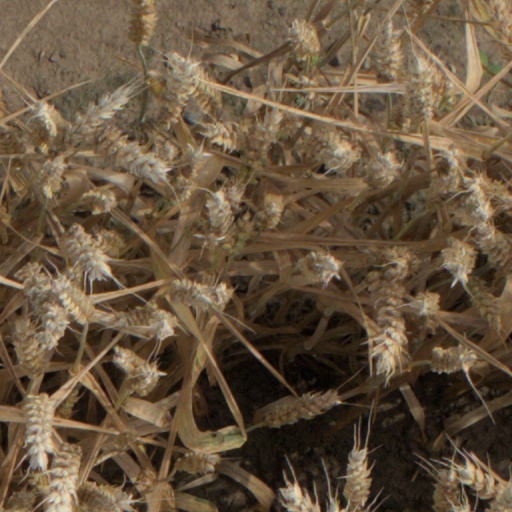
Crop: wheat